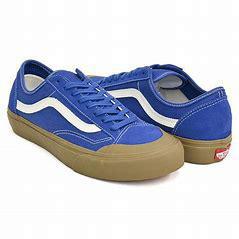
Brand: Vans
Model: Style 36 Decon Sf Skate